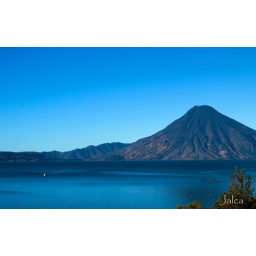
The lonely early morning boat in lake Atitlan